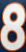
Number: 8